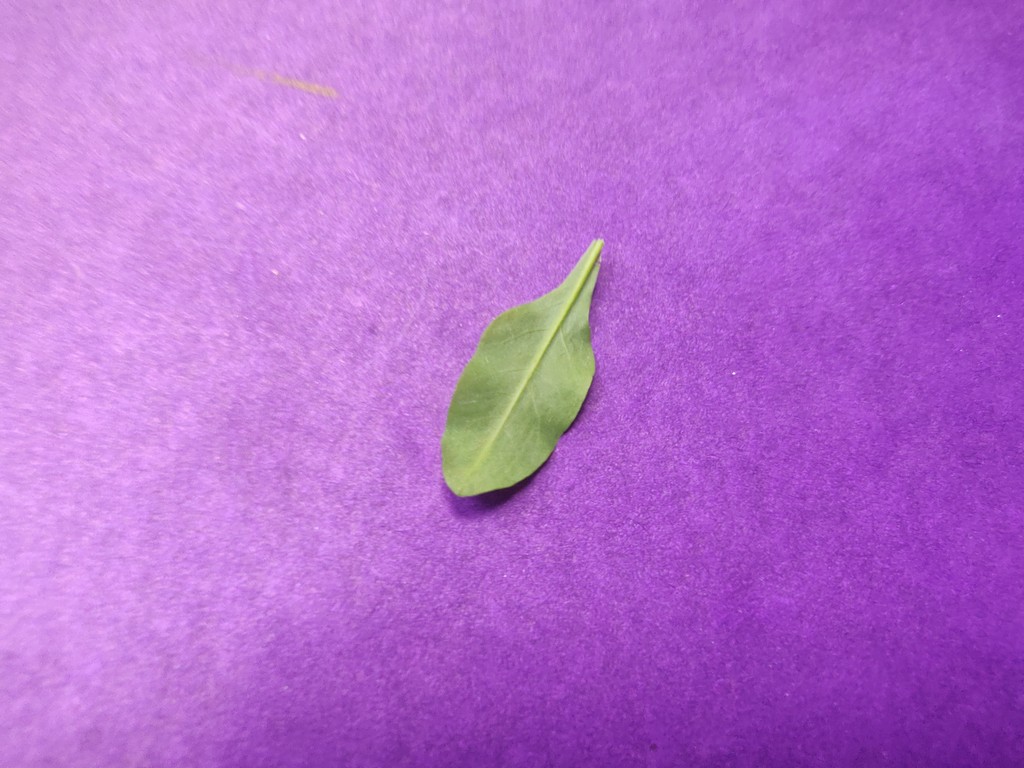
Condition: Healthy
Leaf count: single
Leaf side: back